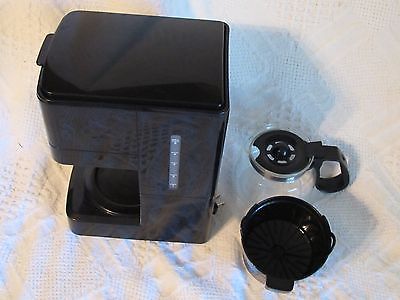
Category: coffee maker